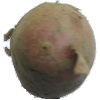
Label: red_potato